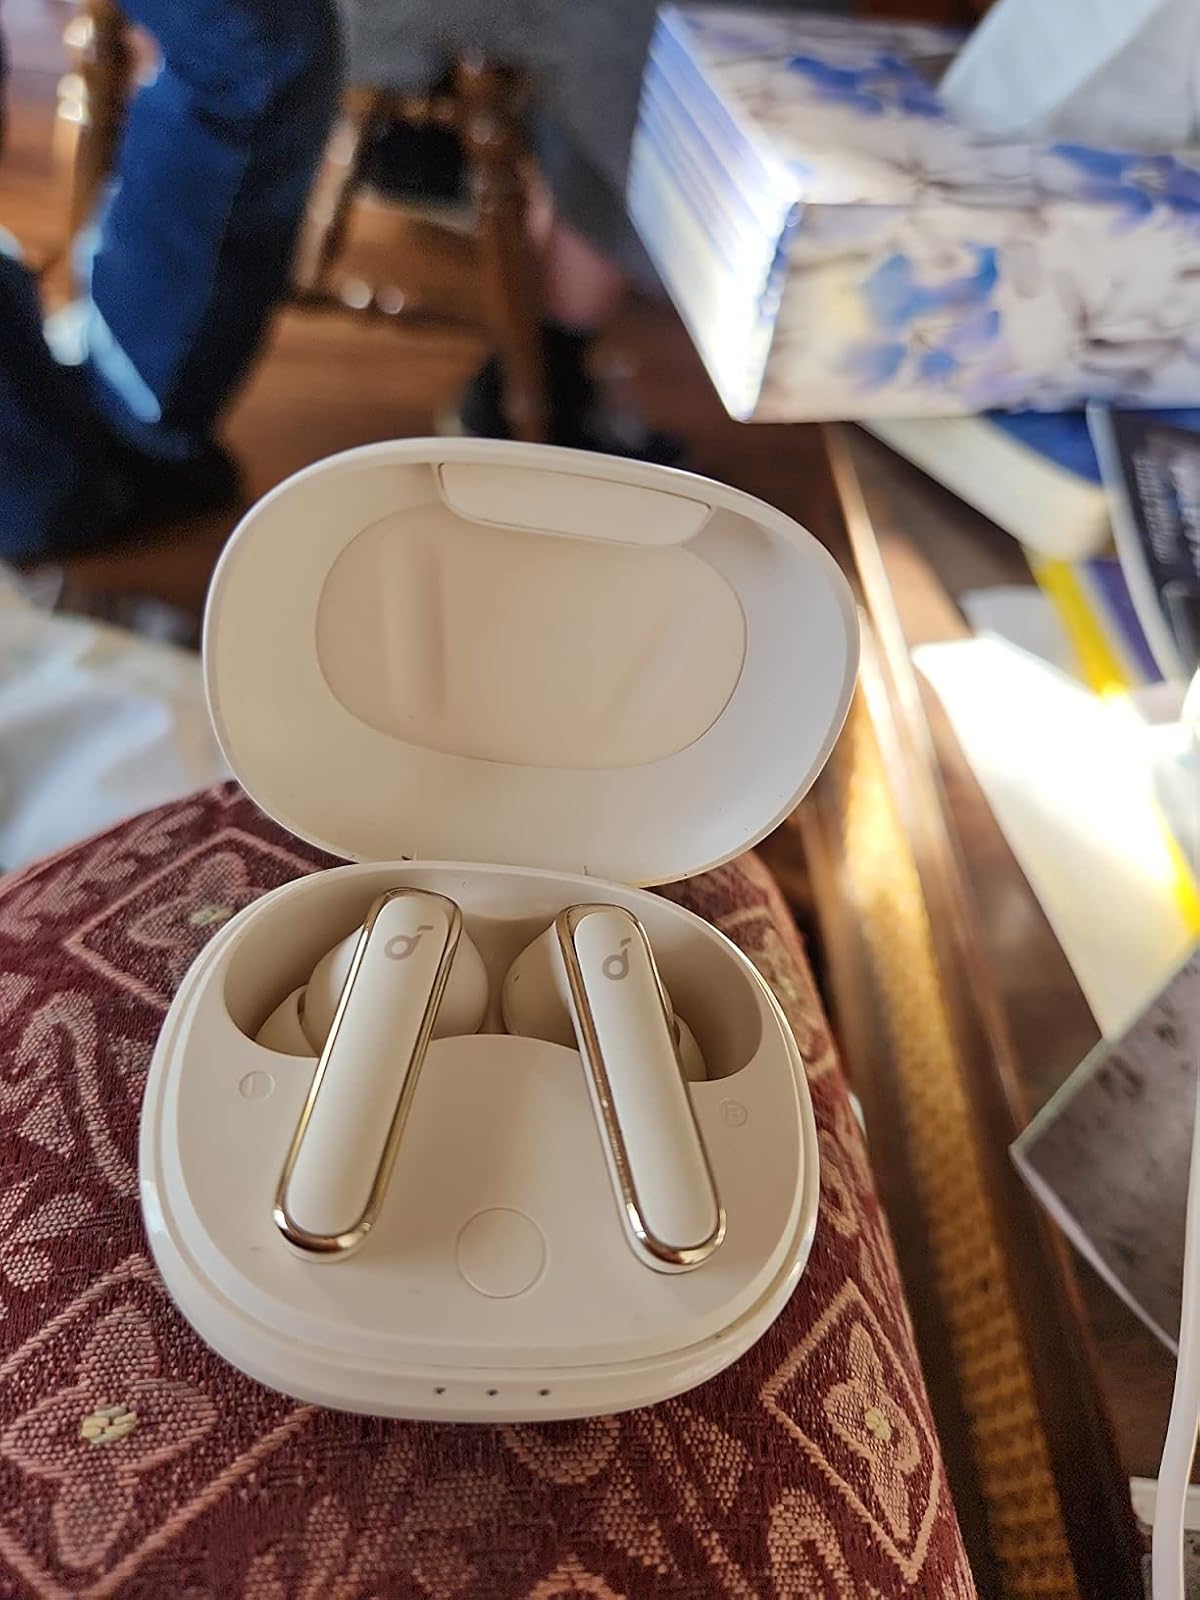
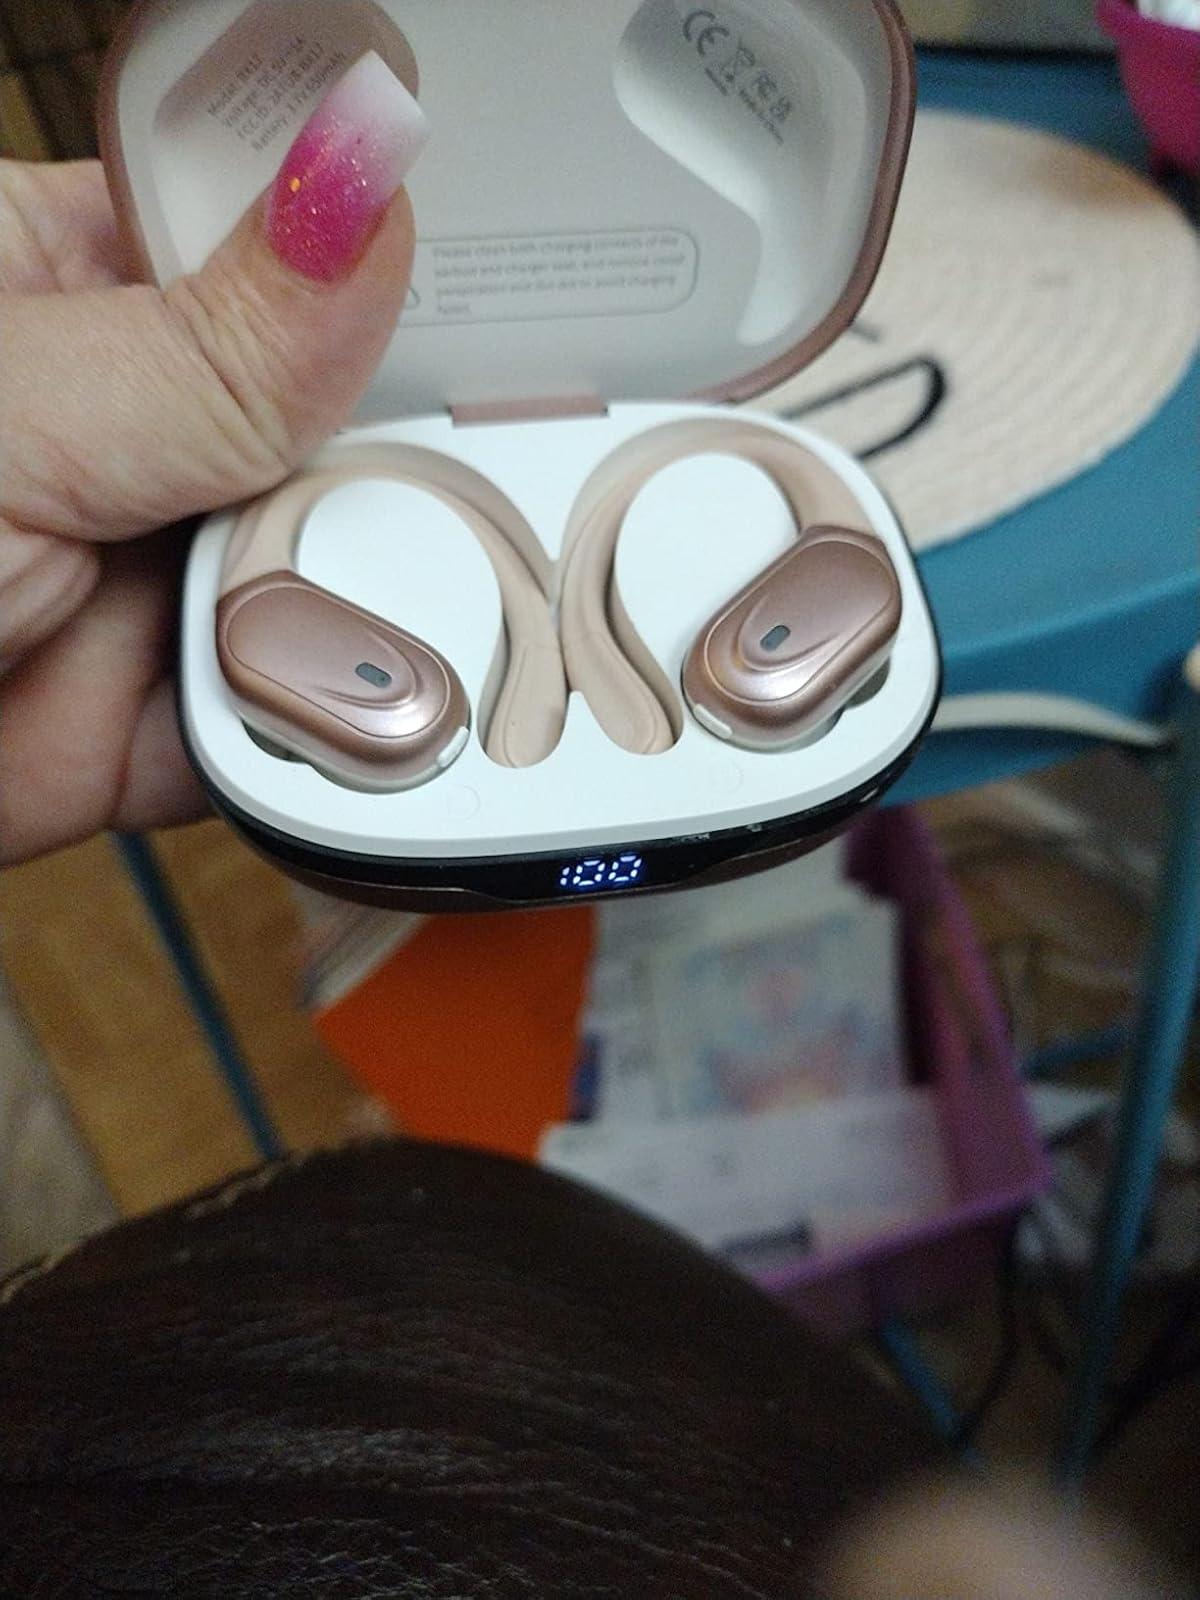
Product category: earbuds
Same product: no